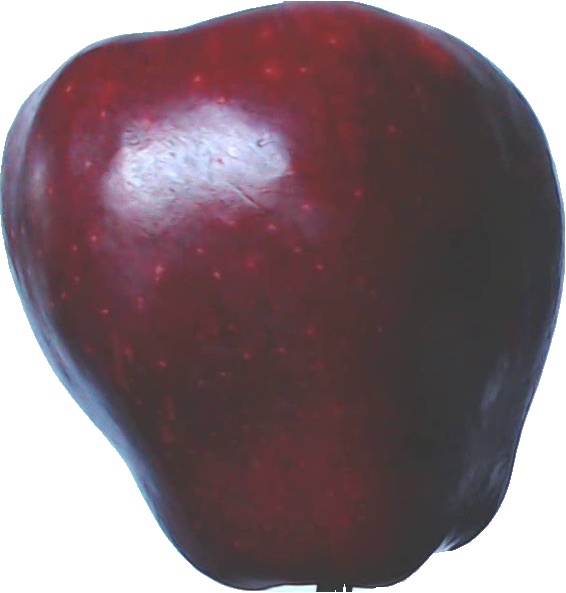
Label: apple_red_delicios_1